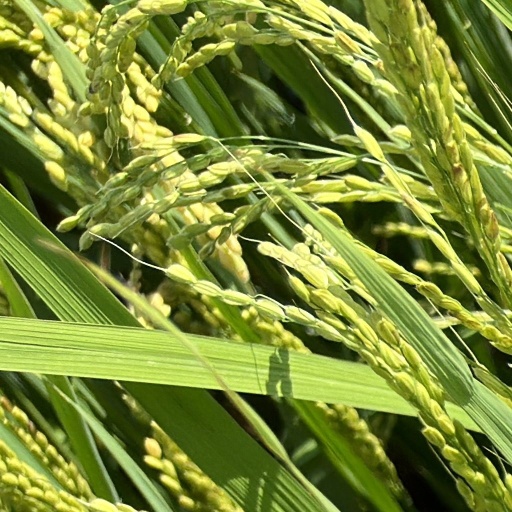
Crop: rice